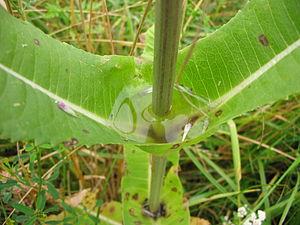
Une plante protocarnivore, est une plante capable de piéger des insectes, ou d'autres animaux, mais incapable de les digérer ou d'assimiler leurs nutriments comme le ferait une plante carnivore au sens strict. Certaines adaptations physico-morphologiques, comme les trichomes collants ou les feuilles modifiées en urne, peuvent se rapprocher de pièges de plantes carnivores confirmées.